John Wilson (Puritan minister)

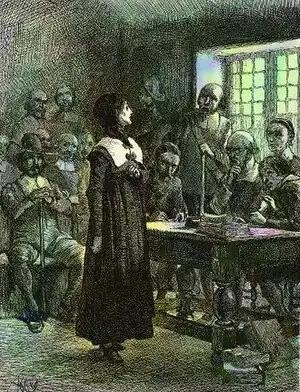

In hopes of bringing the mounting crisis under control, the General Court called for a day of fasting and repentance to be held on Thursday, 19 January 1637. During the Boston church service held that day, Cotton invited Wheelwright to come forward and deliver a sermon. Instead of the hoped-for peace, the opposite transpired. In the sermon Wheelwright stated that those who taught a covenant of works were Antichrists, and all the ministers besides Cotton saw this as being directed at them, though Wheelwright later denied this. During a meeting of the General Court in March Wheelwright was questioned at length, and ultimately charged with sedition, though not sentenced.